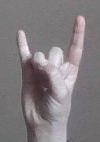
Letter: la